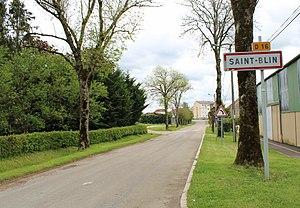
Entrée du village
Saint-Blin est une commune française située dans le département de la Haute-Marne, en région Grand Est.